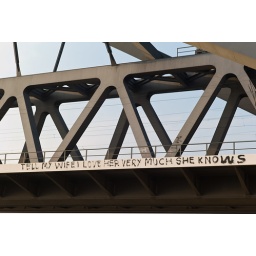
... seen in Duesseldorf, Germany, on a railway bridge crossing the river Rhine